History of Manaus

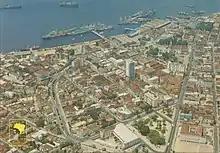
Port region of Manaus, c. 1970.

In 1967, with the establishment of the Free Economic Zone of Manaus, the city once again became one of the leading economies in Brazil and Latin America. Alongside Cuiabá, in Mato Grosso, it is the capital that has grown the most economically in the last forty years, a fact explained mainly by the industrialization process in Manaus, which also attracted thousands of migrants who occupied the outskirts of the city in a disorderly way.